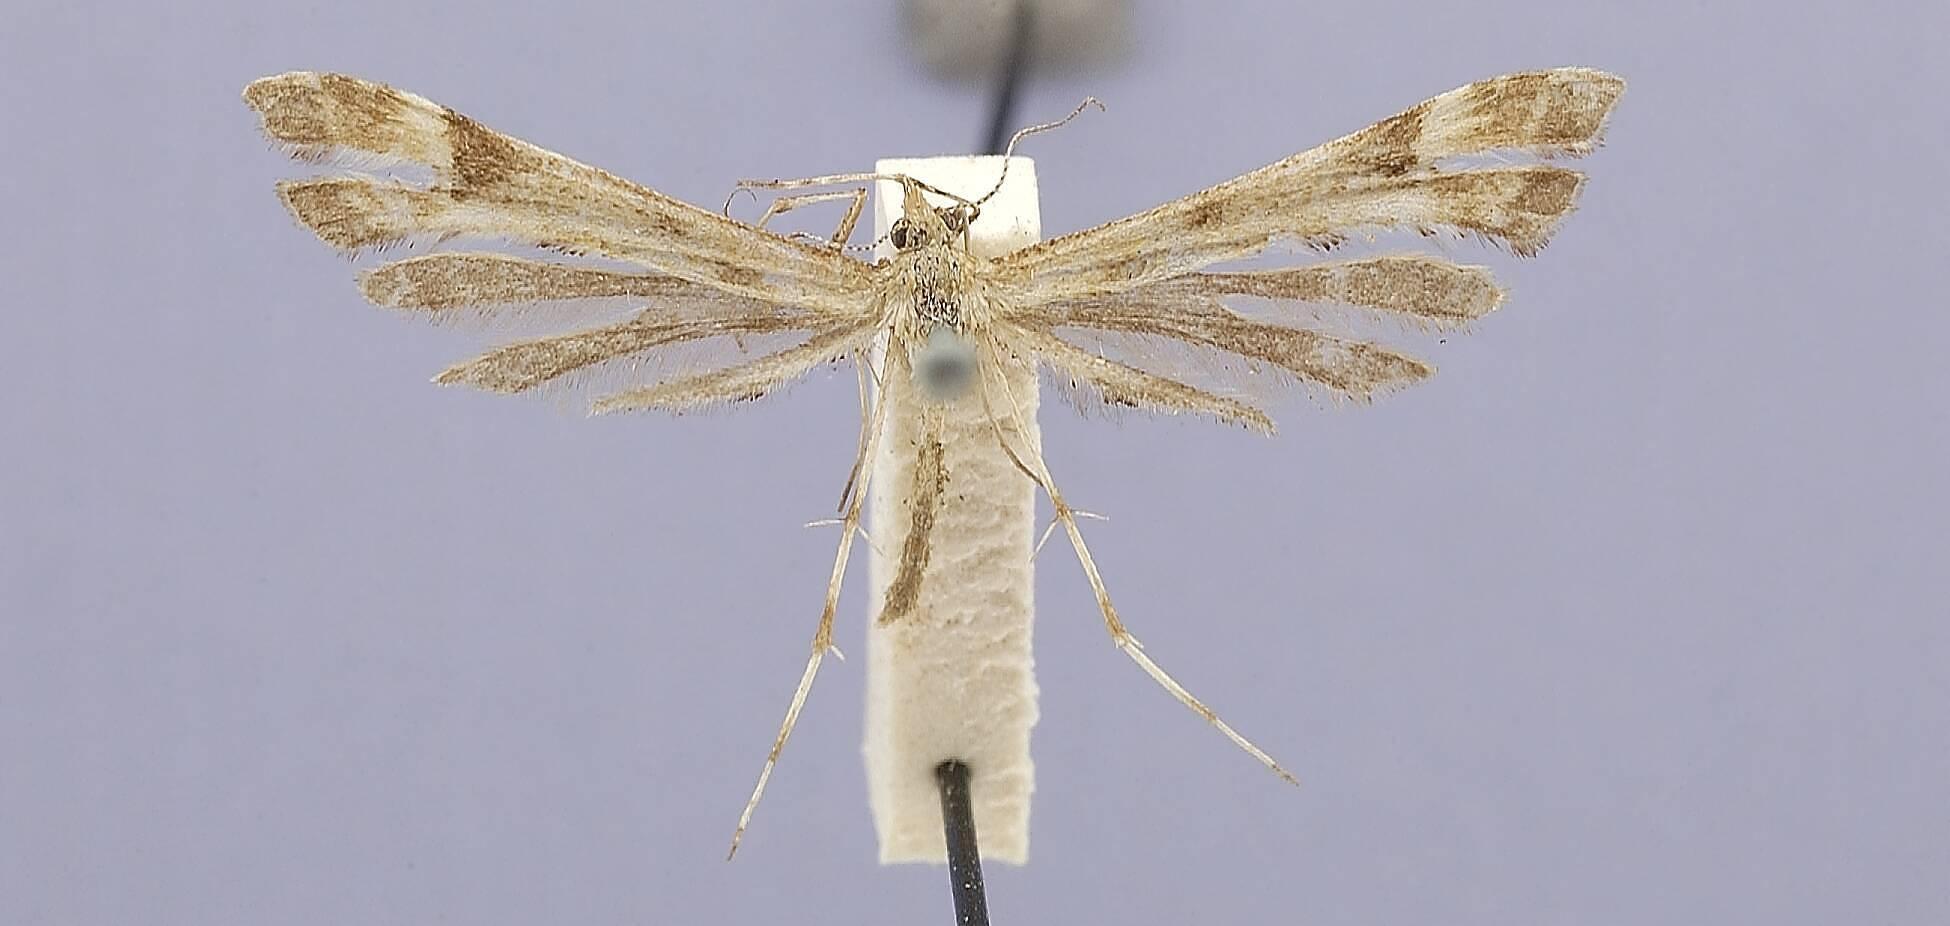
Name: Platyptilus percnodactylus
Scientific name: Platyptilus percnodactylus Walsingham, 1880
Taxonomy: Animalia, Arthropoda, Insecta, Lepidoptera, Pterophoridae, Pterophorinae
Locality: [Not Stated], California, United States
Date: [Not Stated]